Tobias Lindholm

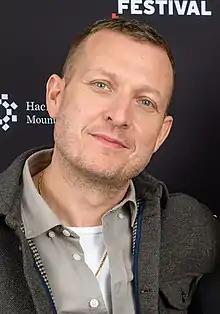
Lindholm at the 2022 Montclair Film Festival

Tobias Lindholm (born 5 July 1977) is a Danish screenwriter and film director. His 2015 directed film "A War" was nominated for an Academy Award for Best Foreign Language Film. In addition to "A War", he has directed the films "R" (2010), "A Hijacking" (2012), and "The Good Nurse" (2022). He has also written for multiple films and TV series.